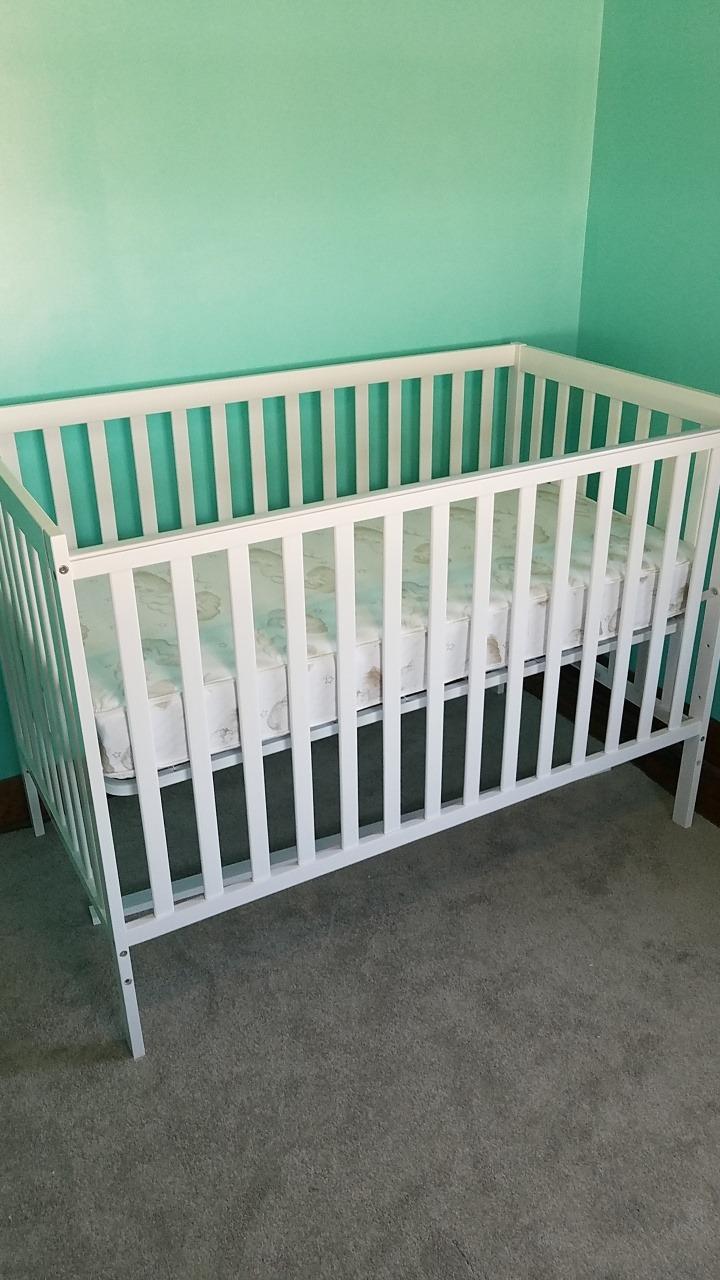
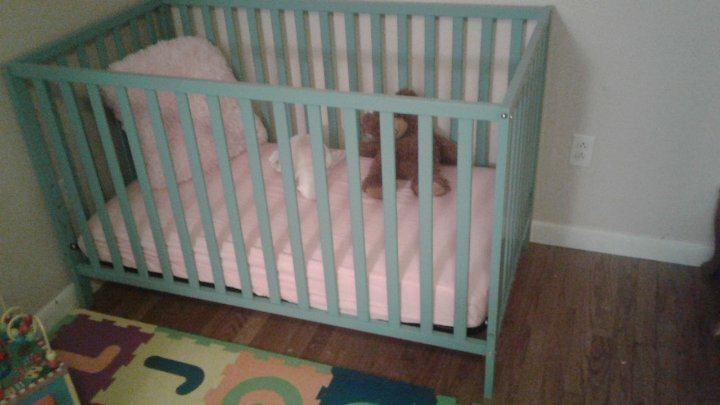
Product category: products_crib
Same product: no